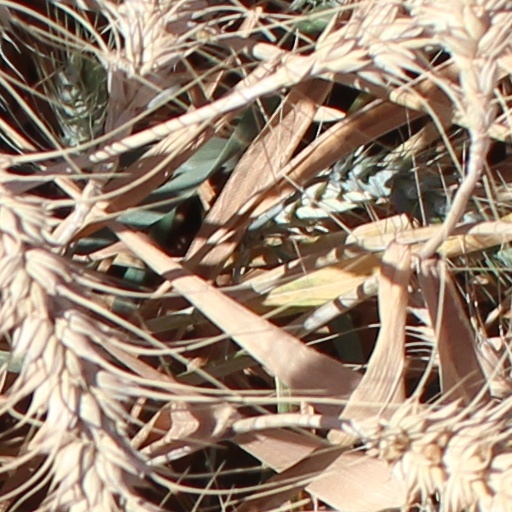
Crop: wheat